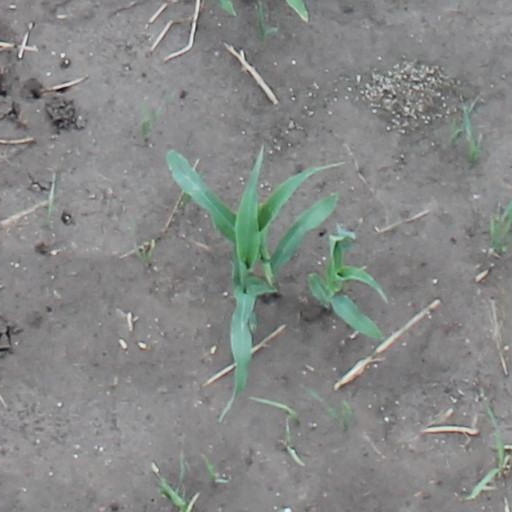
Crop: maize; corn